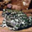
Label: frog